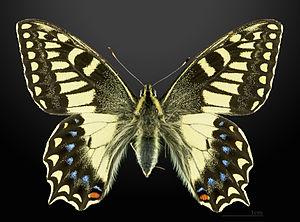
Le Porte-Queue de Corse est une espèce d'insectes lépidoptères qui appartient à la famille des Papilionidae, à la sous-famille des Papilioninae et au genre Papilio